A Celebration

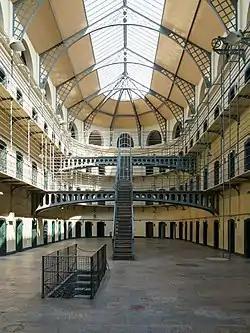
The song's music video was filmed at Kilmainham Gaol.

The song's music video was filmed at Dublin's Kilmainham Gaol, a former prison, in April 1982, and it was directed by Meiert Avis. Drummer Larry Mullen, Jr. said of the music video in 1983: "We did a video of it. We went to this prison in Dublin, where the 1916 uprising took place, called Kilmainham Jail, and filmed it with the idea of breaking out. It was very much a look at ourselves. Like when we were in school and everyone was telling us 'you're crap' and we couldn't get a record deal, it was the triumph of breaking through."